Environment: real
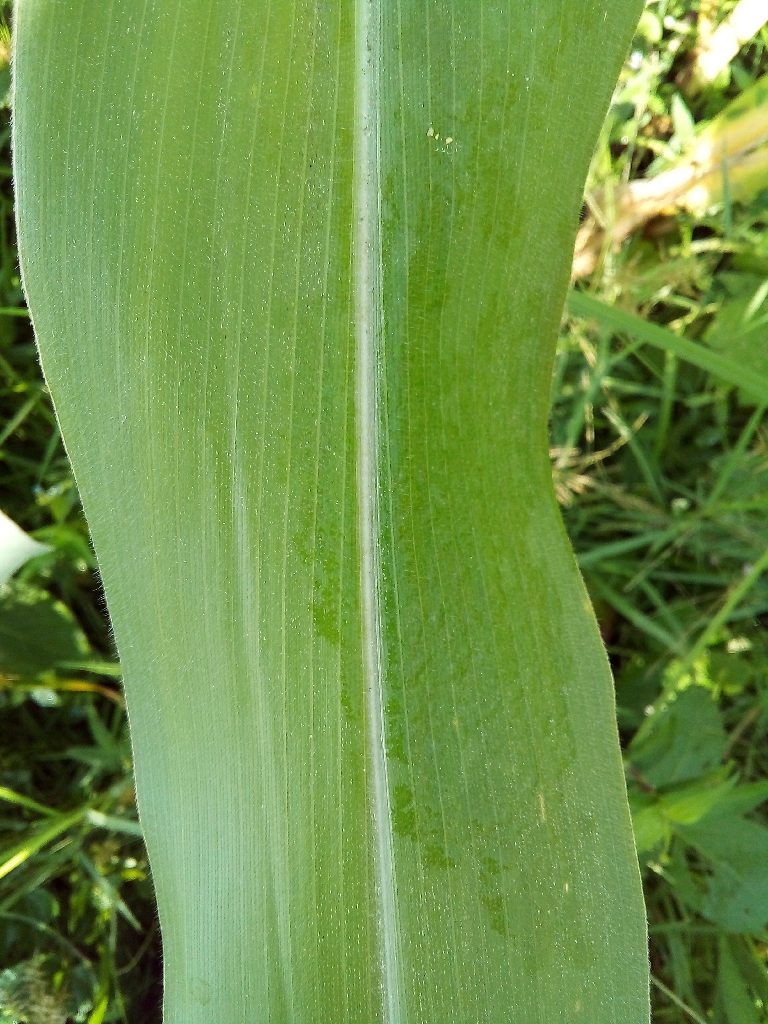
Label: healthy